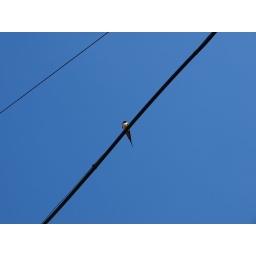
he sits above me when I'm in my chair outside the front door